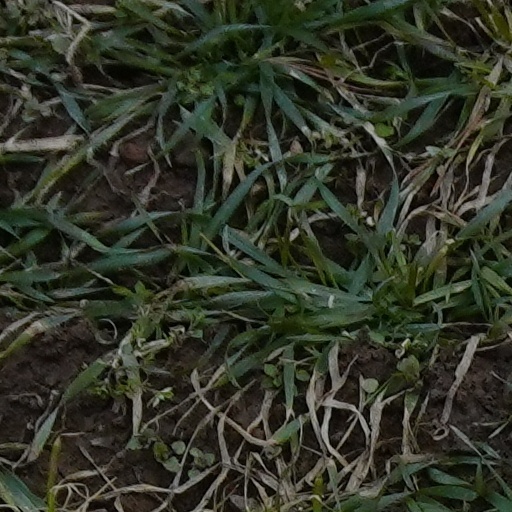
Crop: wheat